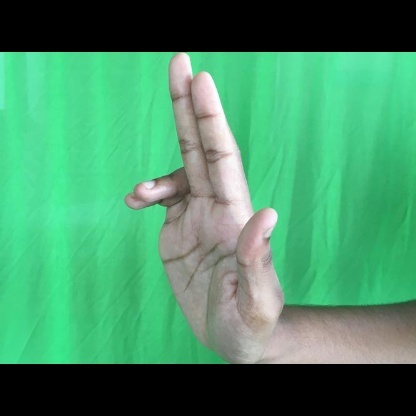
Mudra: Ardhapathaka